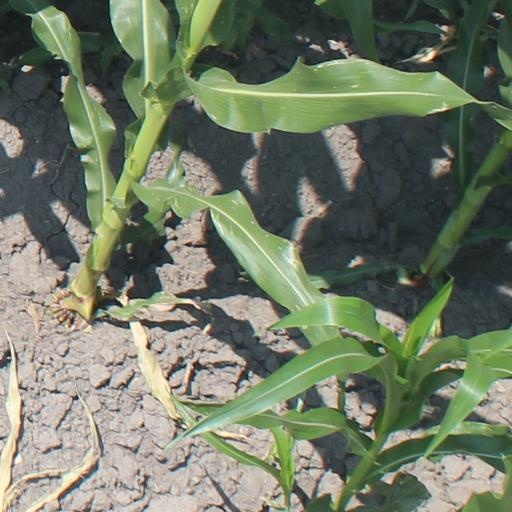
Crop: maize; corn